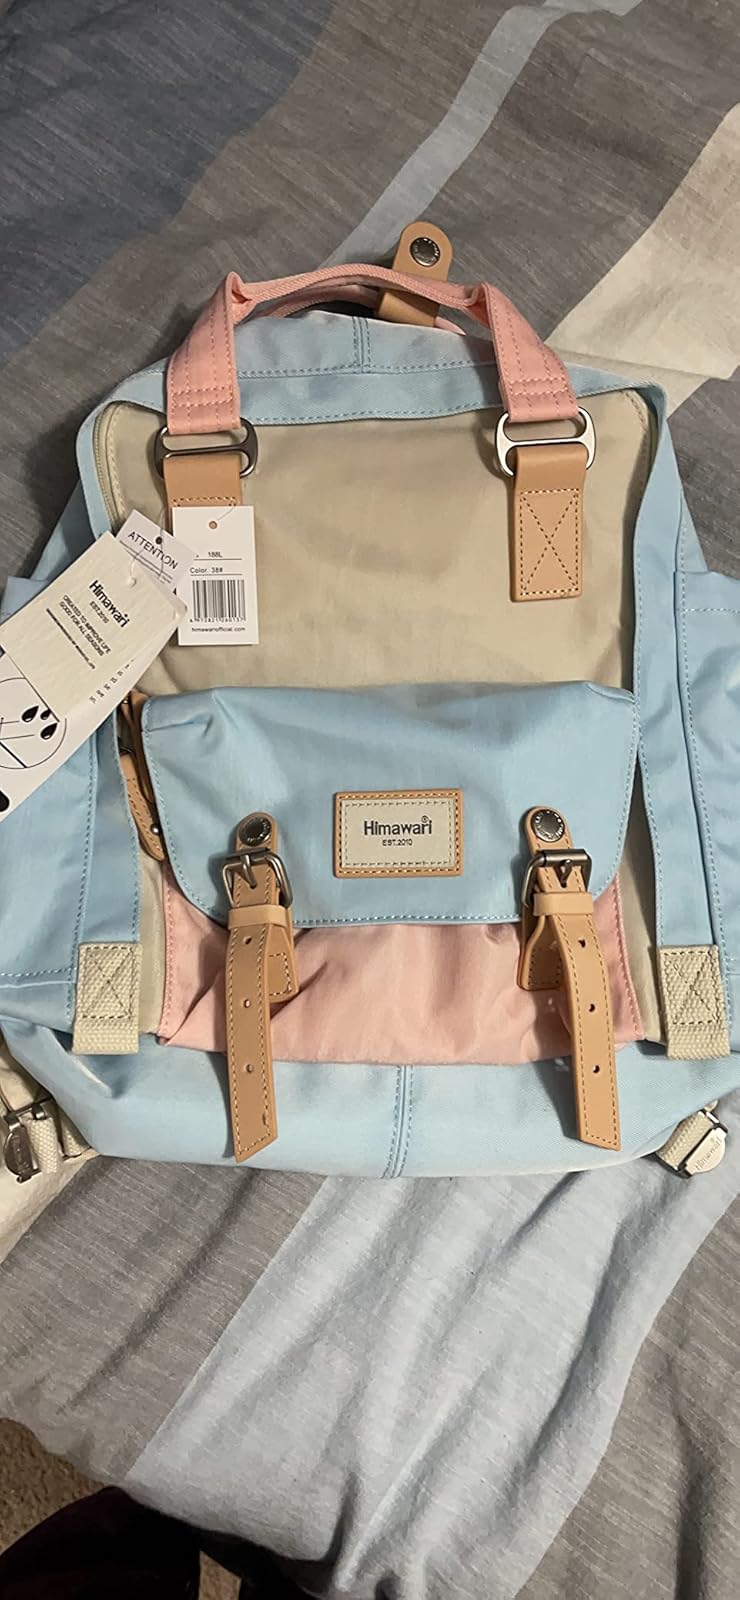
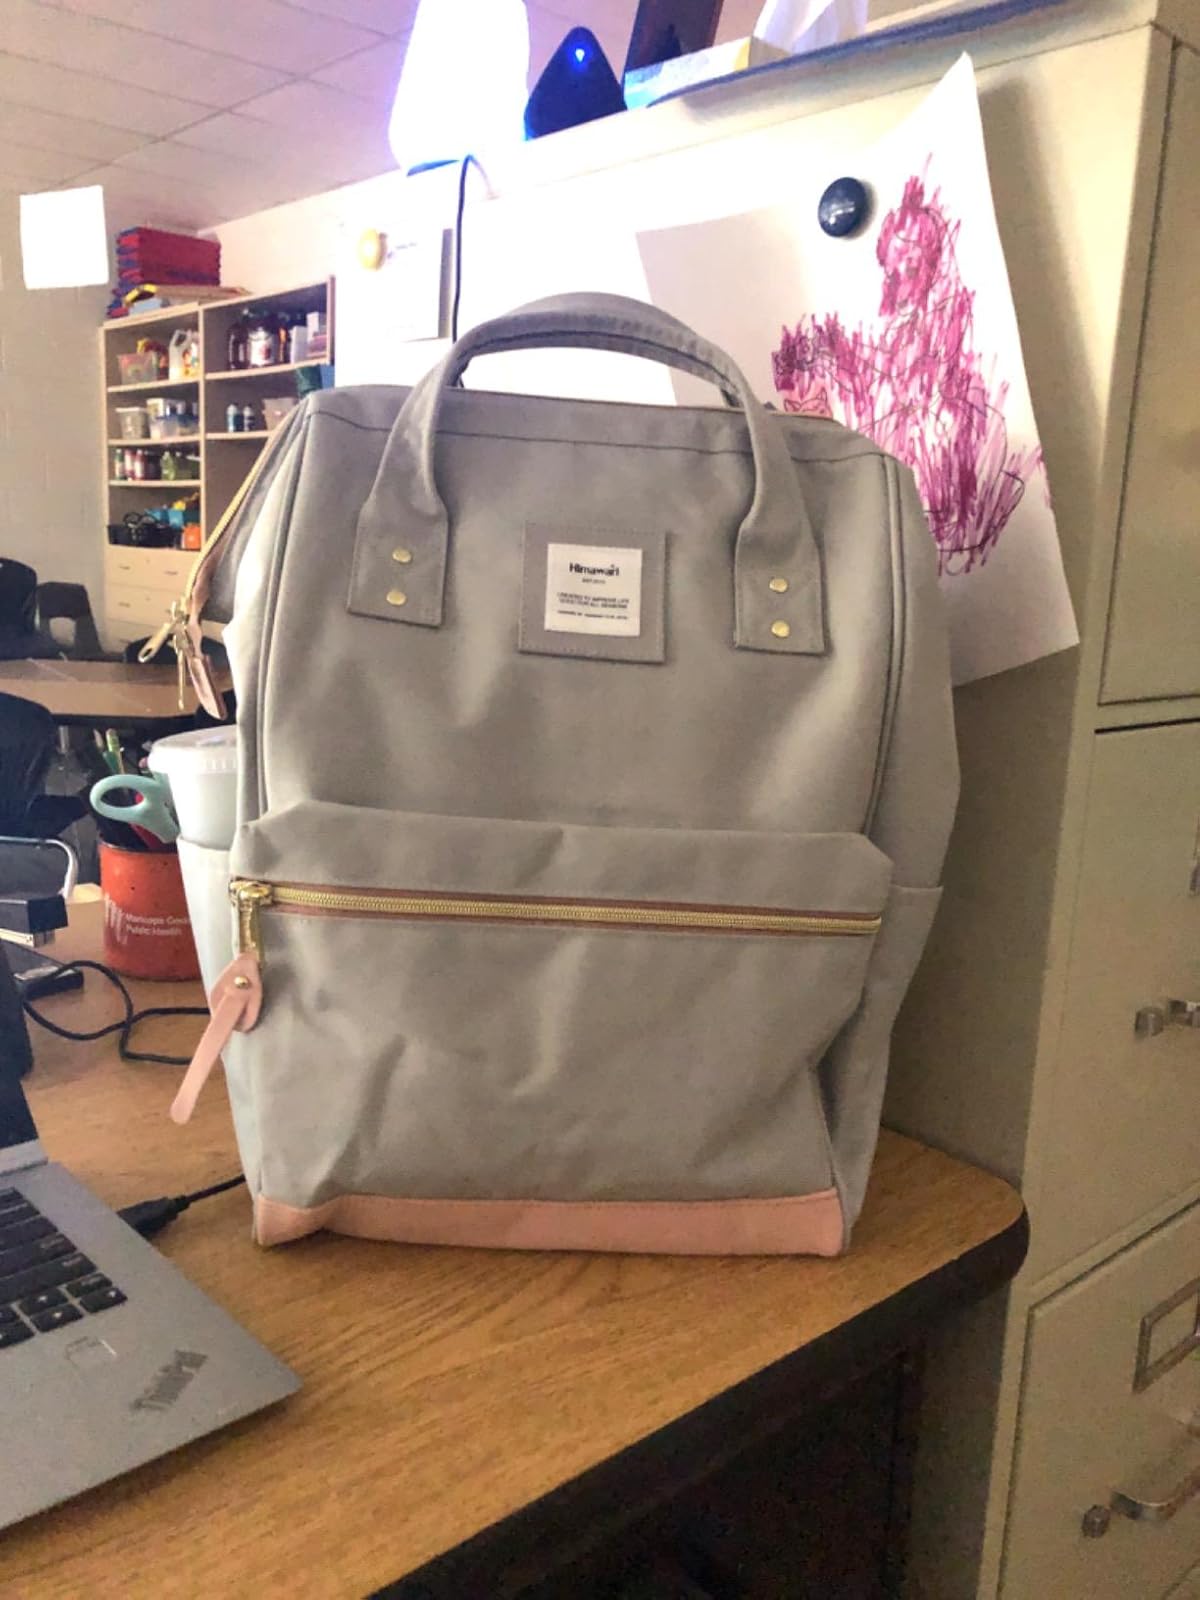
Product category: bag
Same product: no